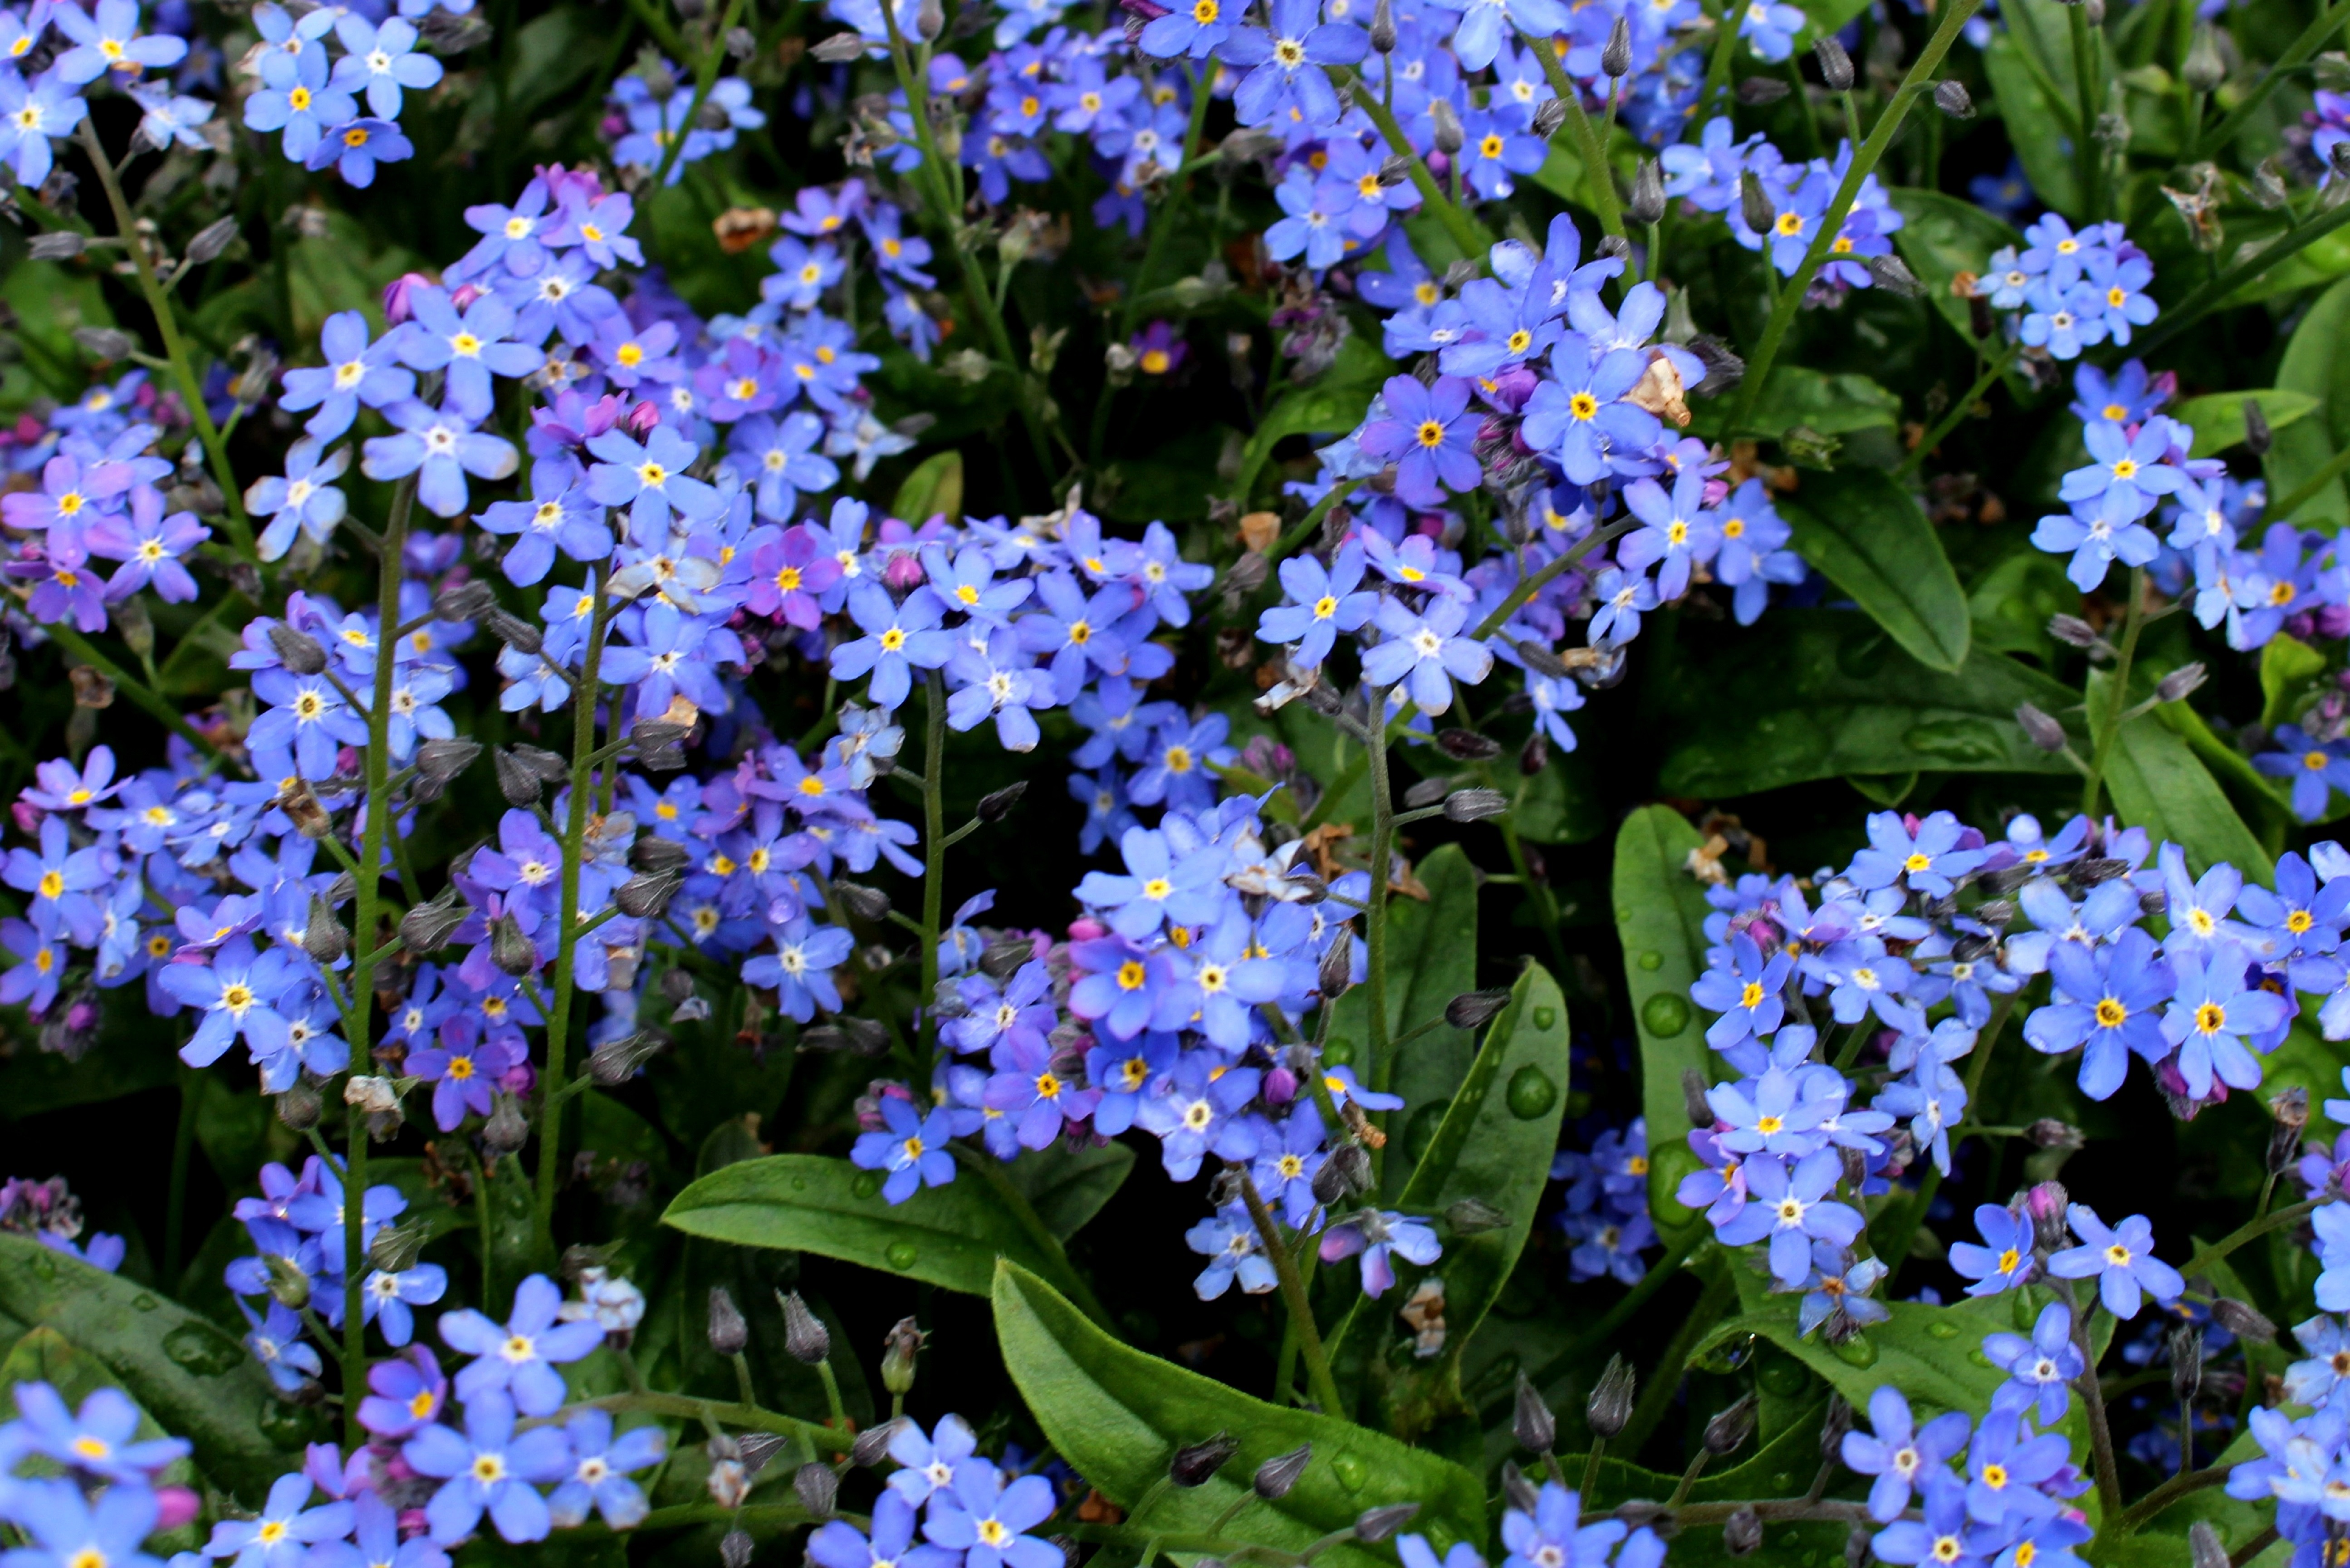
plant, rain, flower, bloom, blue, wildflower, flowers, forget me not, leaves, drop of water, flowering plant, borage family, annual plant, land plant, english lavender, dame's rocket